Flag of Indianapolis

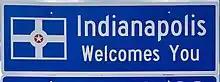
A city welcome sign prominently features the flag

The city's first municipal flag was designed by city council member William Johnson in 1911 and approved by a commission appointed by Mayor Samuel "Lew" Shank. The flag's unveiling was scheduled for July 4, 1911; however, it was reported that no one attended the ceremony as most residents were elsewhere greeting President William Howard Taft who was visiting Indianapolis for the Independence Day holiday.